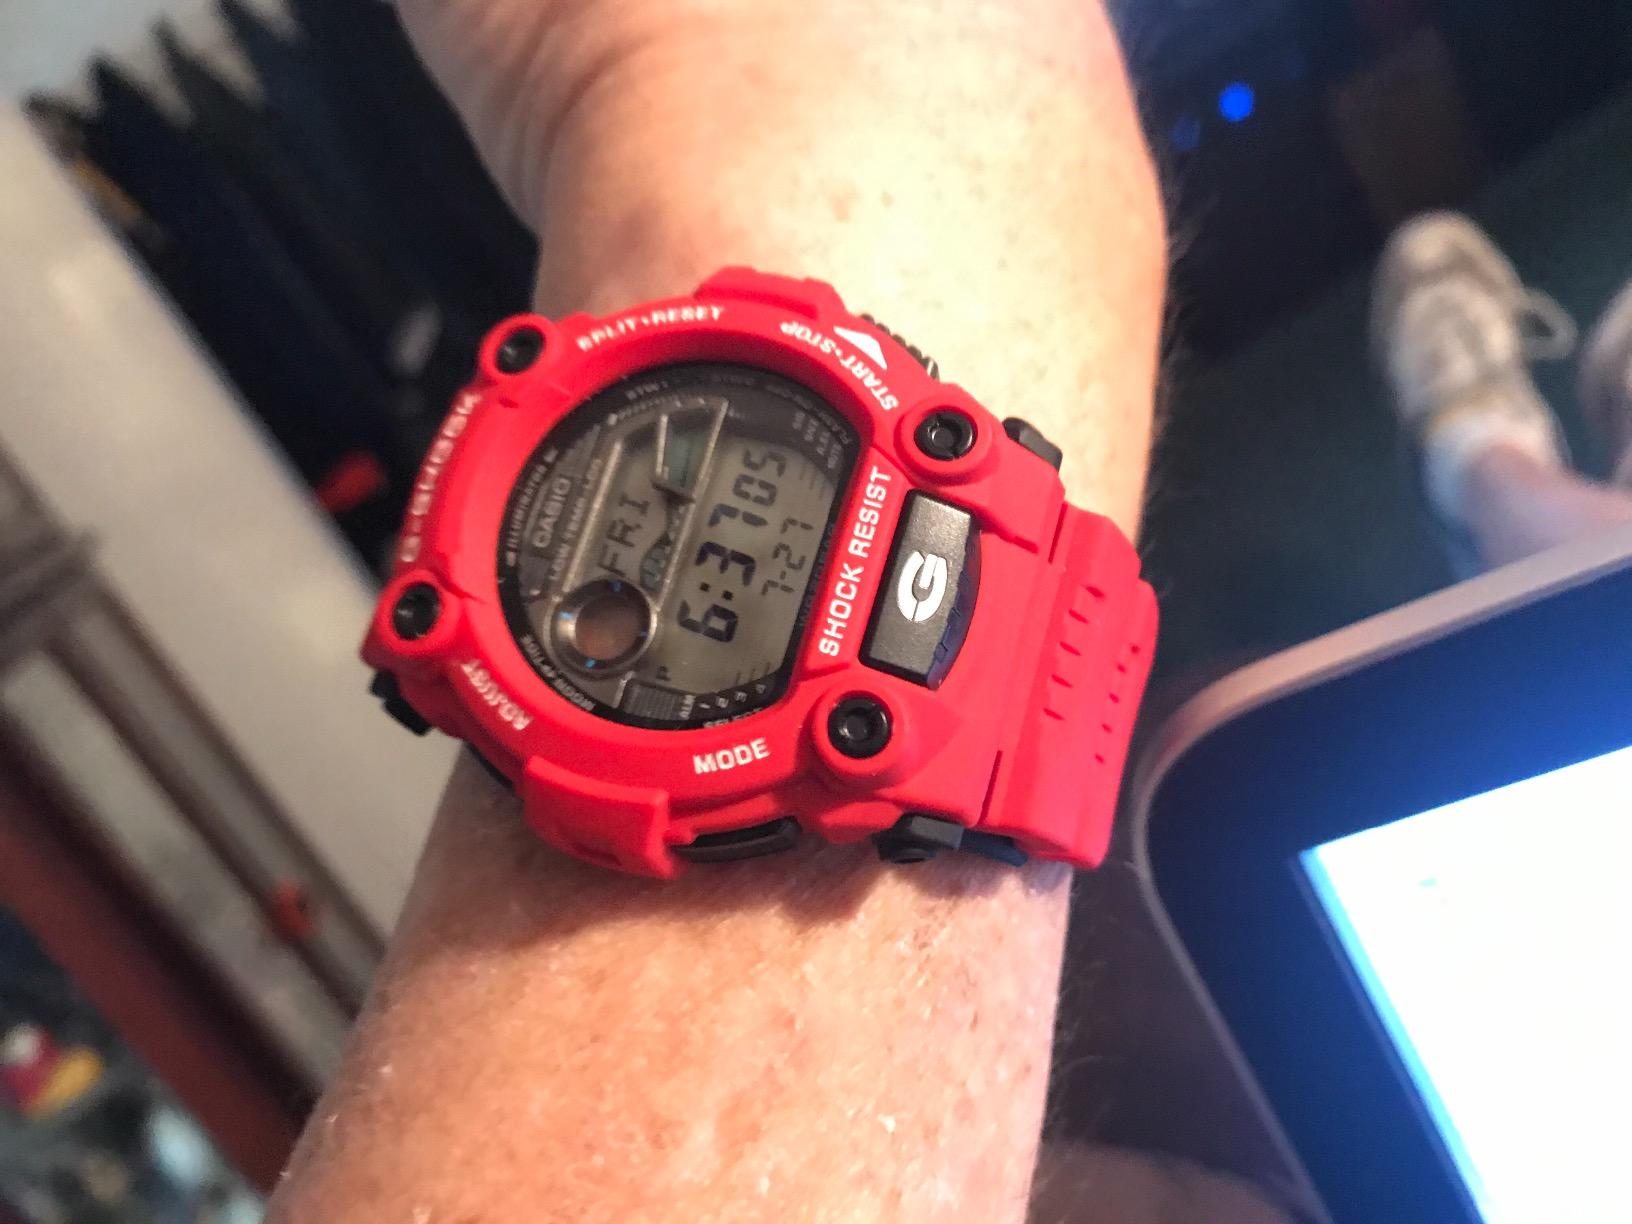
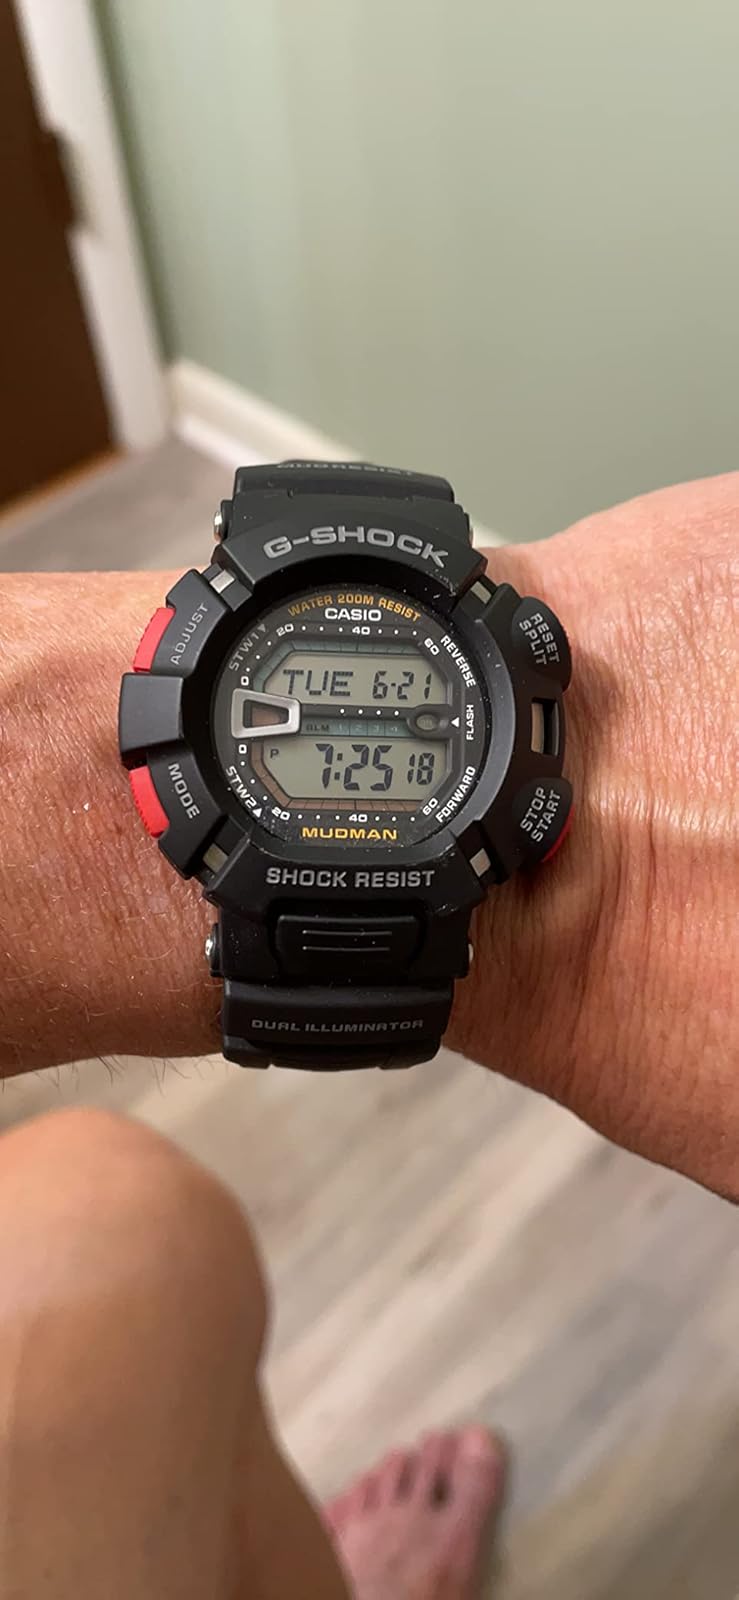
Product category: accessories_watch
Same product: no